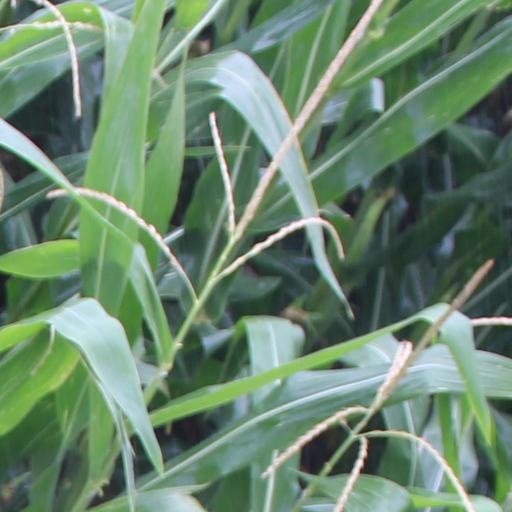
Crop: maize; corn